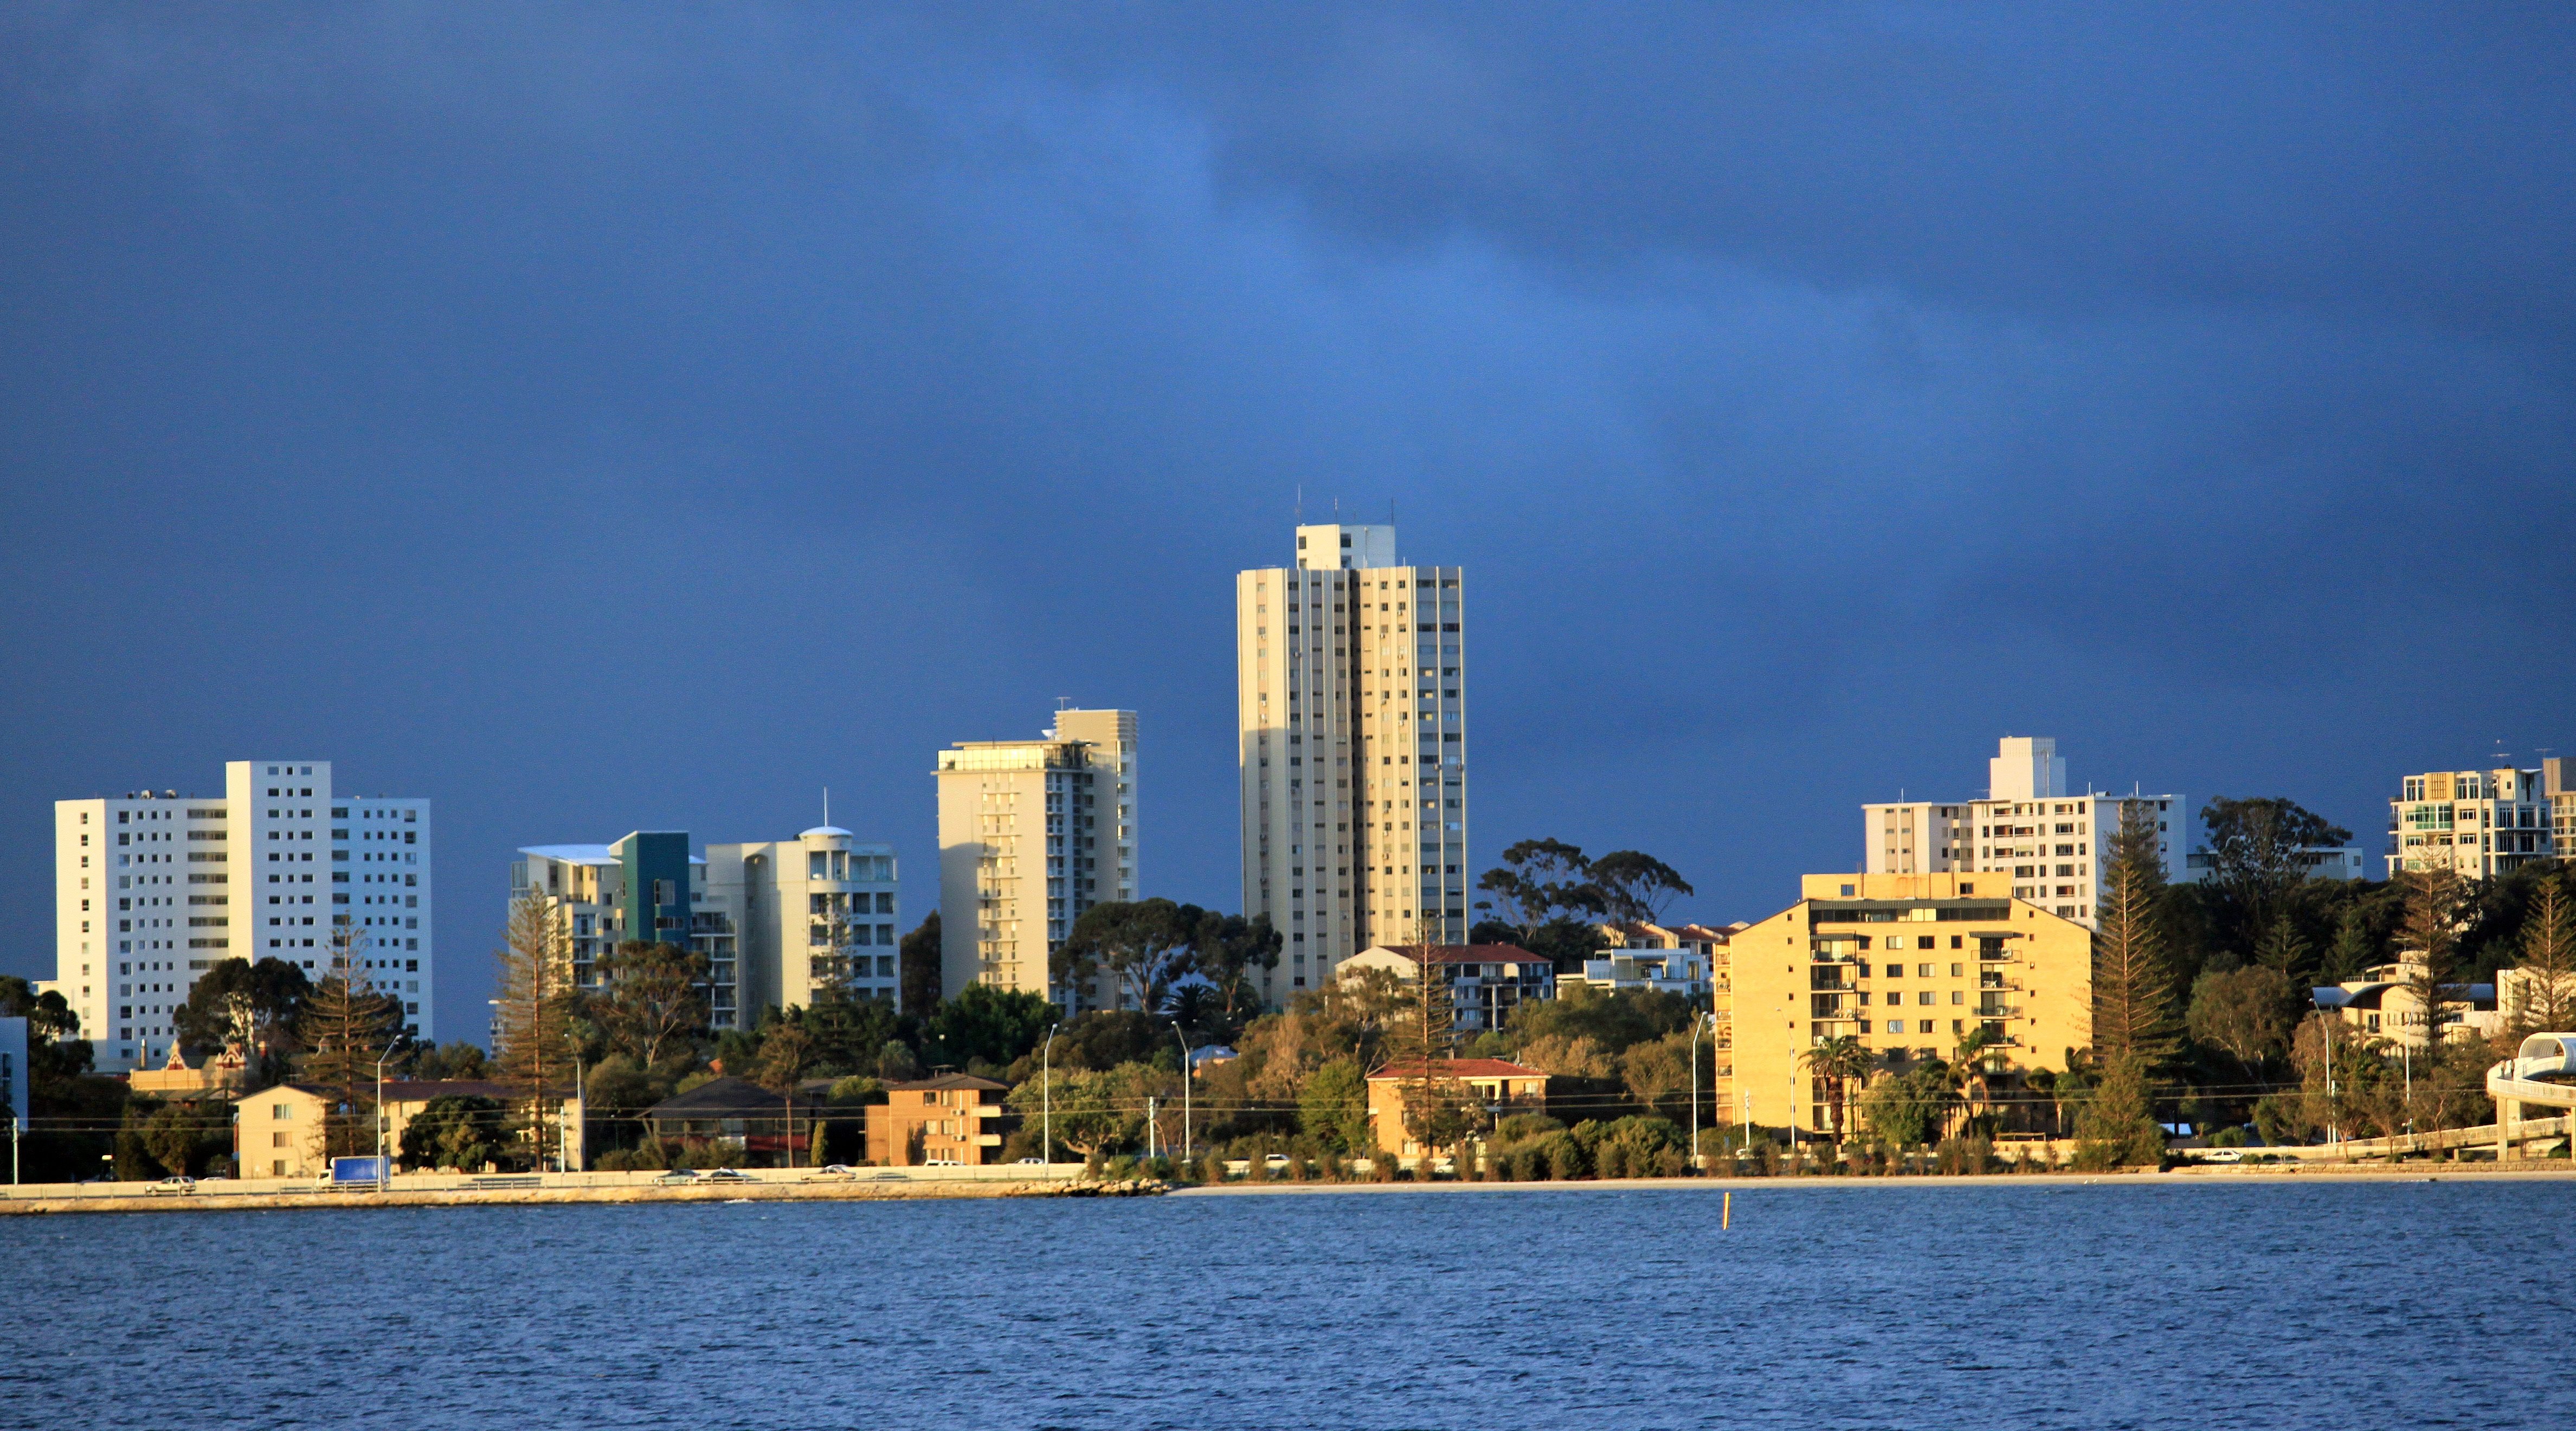
horizon, sky, skyline, city, skyscraper, cityscape, downtown, dusk, evening, reflection, landmark, tower block, west coast, australia, metropolis, urban area, geographical feature, human settlement, metropolitan area, fremantle